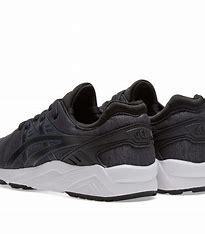
Brand: Asics
Model: Gel Kayano EVO